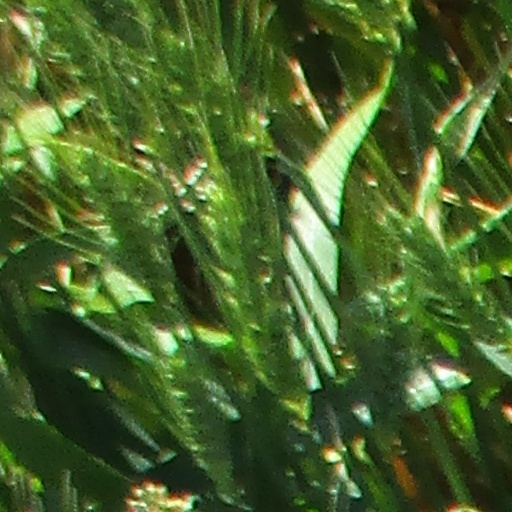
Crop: wheat